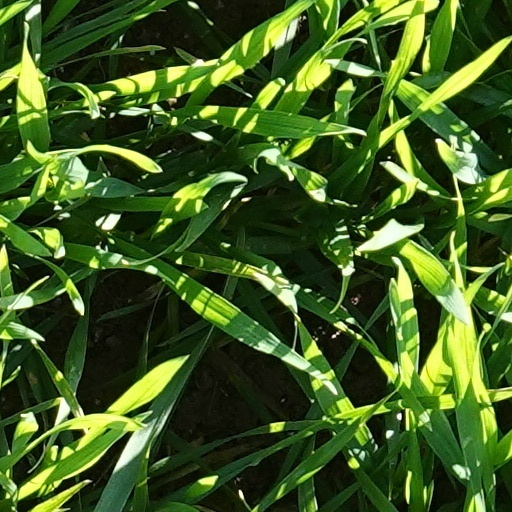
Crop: wheat